Taxi livery

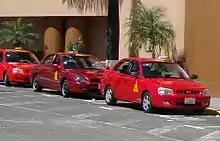
Taxis in Costa Rica

In Spain, each town and city designates the color of their taxis, but in the overwhelming majority, it is white, usually with some kind of color detail and/or local symbol on the doors. For example, in Madrid (and also in Almería), taxis are white with a red diagonal stripe going through the front doors; in Seville, they are white with a diagonal yellow stripe down the rear doors; in Bilbao, white with a horizontal red stripe on the front doors, etc. A notable exception is Barcelona, where taxis are fully black, except the doors and the boot lid, which are painted yellow.